Clarke gang

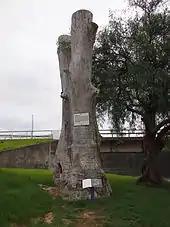
The "Bushrangers Tree" in Nelligen, which is believed to be the tree the Clarke brothers were chained to after their capture

In late March 1867, the drought broke with floods which swept away steam engines, huts and mountains of earth. The remains of Billy Scott believed to have been murdered by his own gang, were found on 9 April, thus reducing the gang to two men, Tom and John Clarke. During April a police patrol led by Senior Constable Wright and an Aboriginal tracker Sir Watkin Wynne (later Sergeant Major Sir Watkin Wynne), followed information to Jinden Creek, and reached Berry's hut on Friday 26 April. The bushrangers and police engaged in a shoot-out that Saturday morning, during which John was shot in the right shoulder, and an undercover policeman received a gunshot graze. Wynne was similarly injured during the fight. Senior Constable Walsh called for the bushrangers to surrender, and eventually they agreed. The reward for Tom Clarke had by then been raised to £1,000 and that for John to £500.